Maharshi (2019 film)

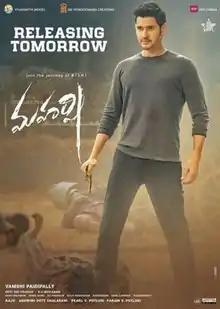
Theatrical release poster

Maharshi is a 2019 Indian Telugu-language action drama film directed and co-written by Vamshi Paidipally and produced by Sri Venkateswara Creations, Vyjayanthi Movies, and PVP Cinema. It stars Mahesh Babu, along with an ensemble cast of Allari Naresh, Pooja Hegde, Jagapathi Babu, Prakash Raj, Jayasudha, Rao Ramesh, Vennela Kishore, Sai Kumar, Kamal Kamaraju and Meenakshi Dixit. The music was composed by Devi Sri Prasad.